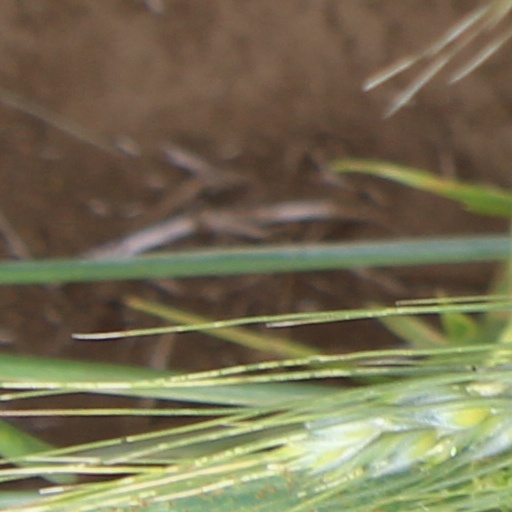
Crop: wheat